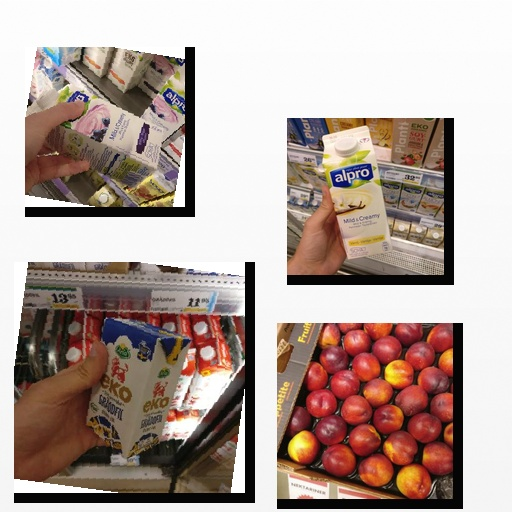
Food items: soyghurt, vanilla_soy_yogurt, nectarine, sour_cream